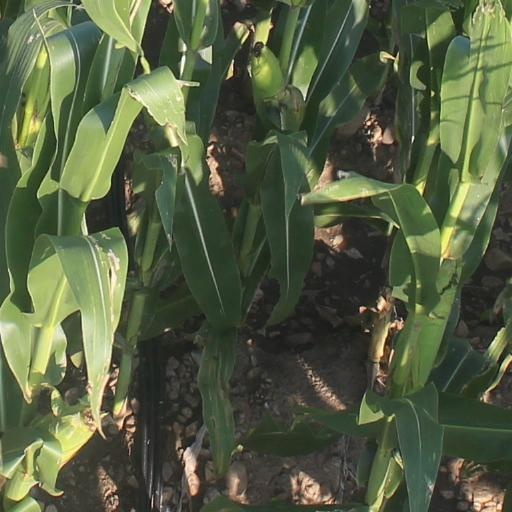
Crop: maize; corn